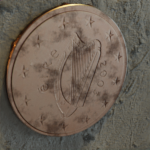
Coin value: 5cents
Country: ie
Edition: standard